Ampang Park MRT station

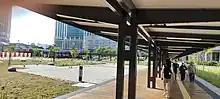
Pedestrian walkway from the MRT station to the LRT station

This MRT station, despite sharing the same name, is not integrated and not to be confused with the separate Ampang Park LRT station, which is serviced by the LRT Kelana Jaya Line instead. Paid zone-to-paid zone integration was once proposed but not constructed at the moment. Passengers are required to tap out from one station, exit the station at ground level and walk along a covered walkway to the entrance of the other station to transfer between the lines.